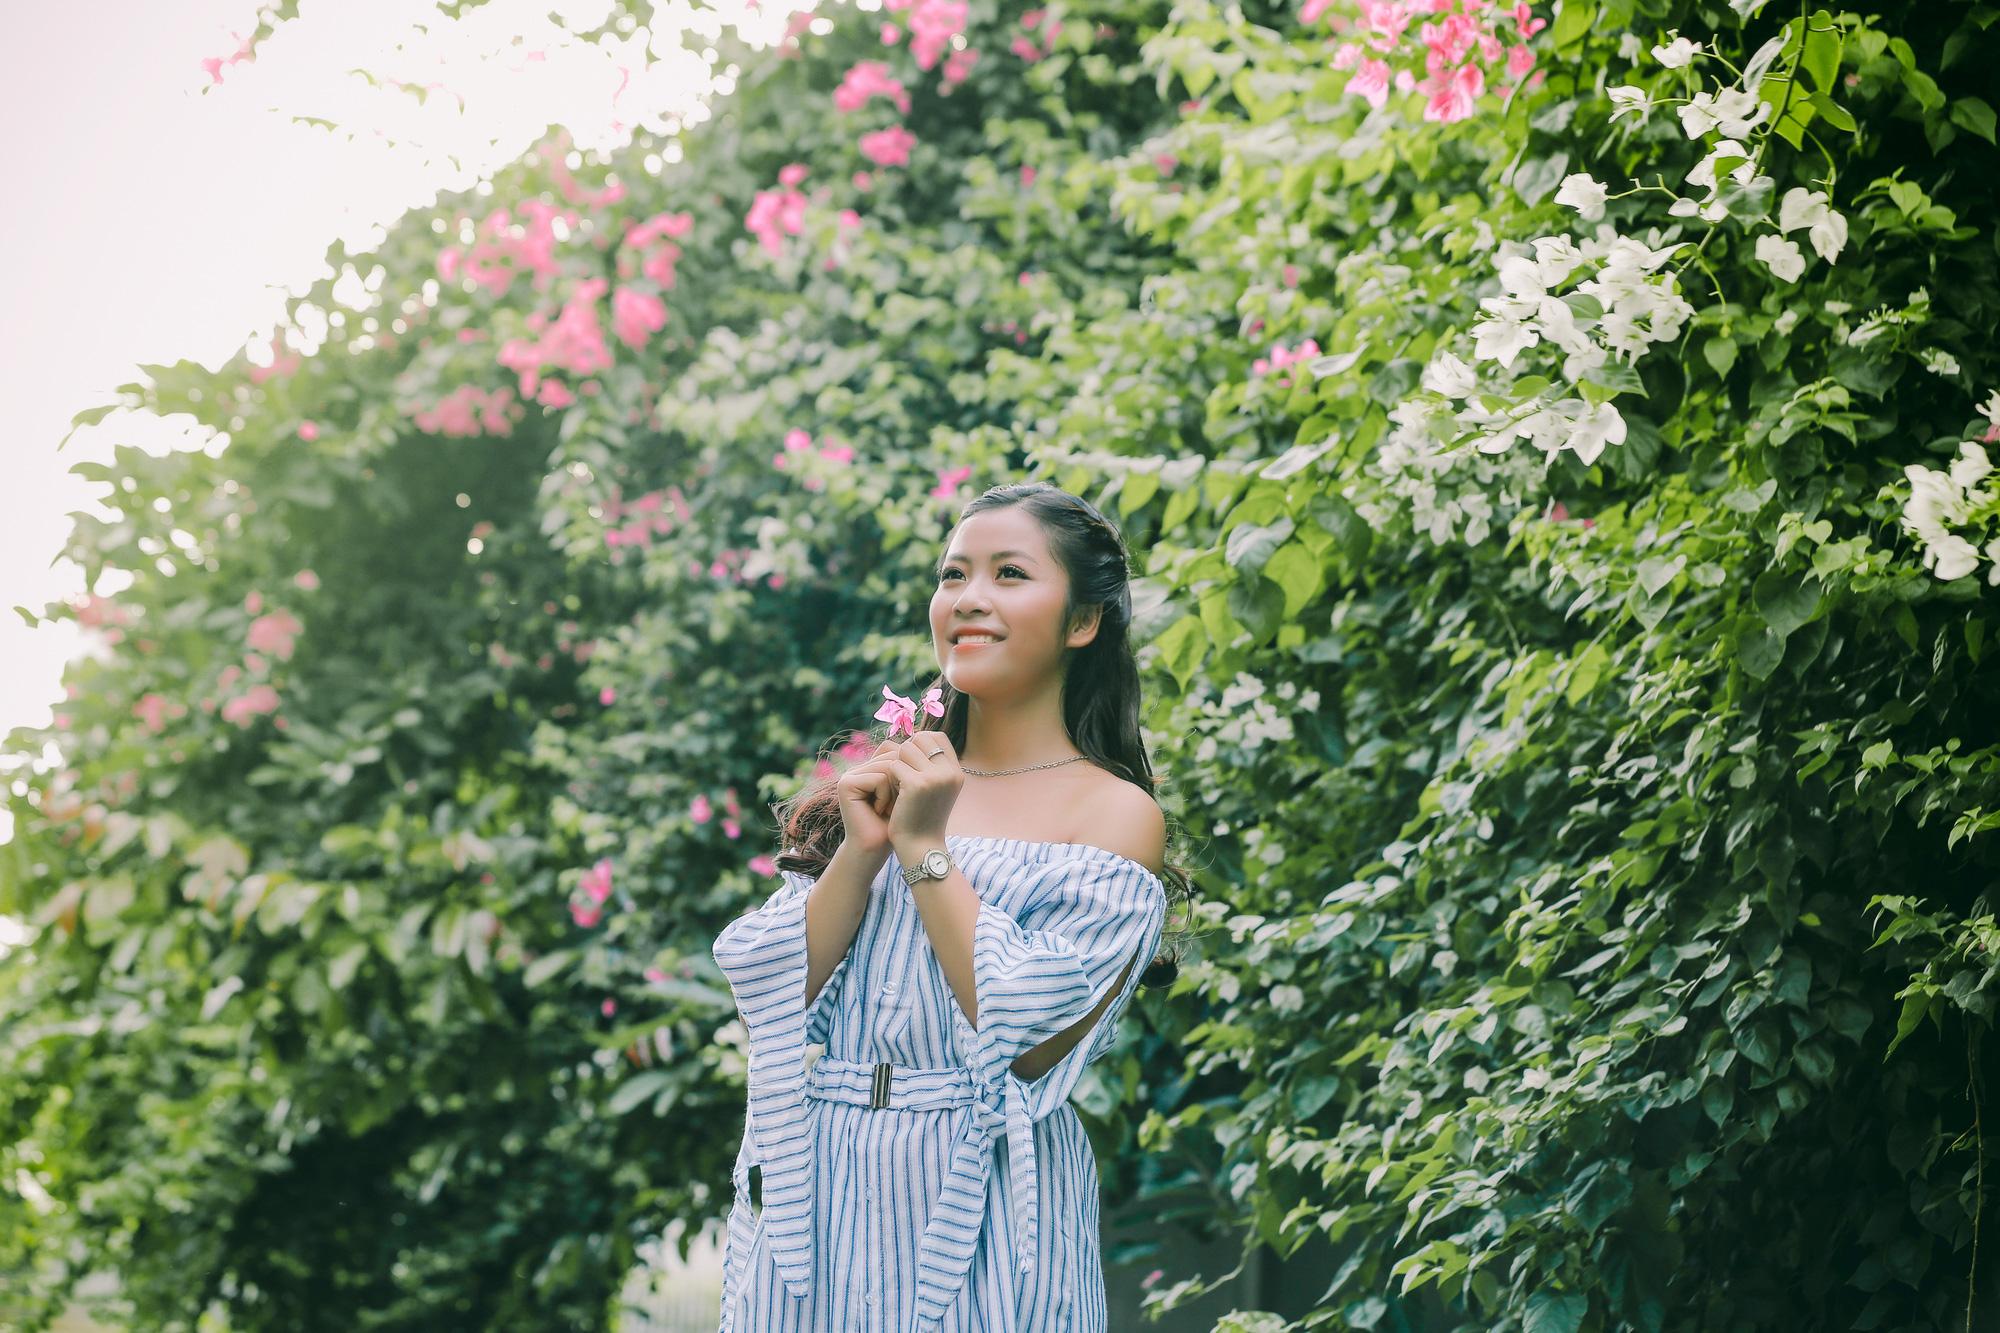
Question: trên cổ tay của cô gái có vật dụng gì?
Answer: có chiếc đồng hồ trên cổ tay cô gái